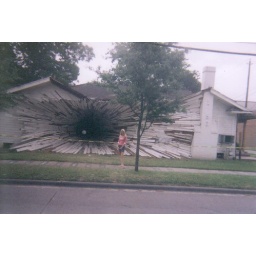
Me in front of the Vortex across the street from my old house on montrose